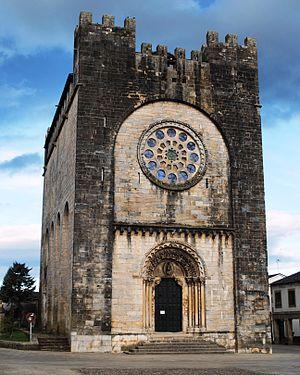
Portomarín en galicien, ou Puertomarín en espagnol, est un municipio de la comarque de Lugo, dans la province de Lugo, communauté autonome de Galice, au nord-ouest de l'Espagne. C'est aussi le nom de plusieurs parroquias de ce municipio, ainsi que du chef-lieu du municipio.
Cette liste recense les lieux submergés d'Espagne, généralement par des lacs de barrage.